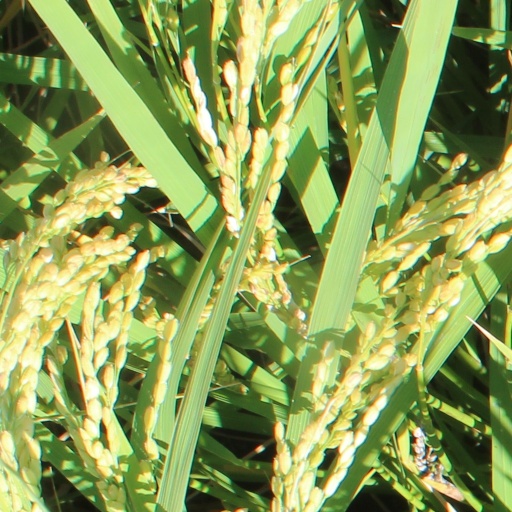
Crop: rice